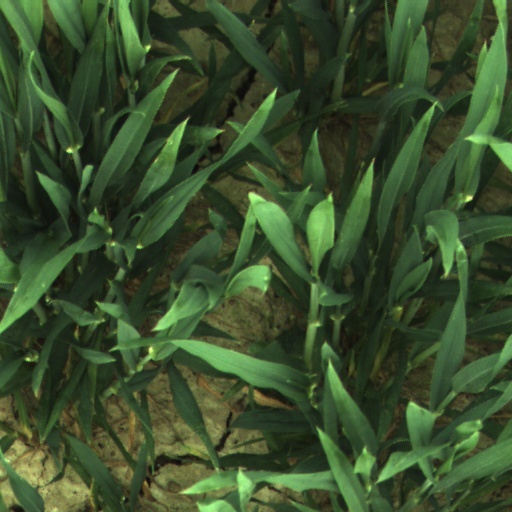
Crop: wheat